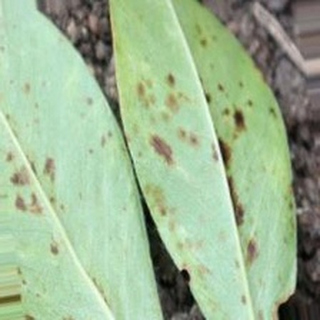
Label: groundnut_rust